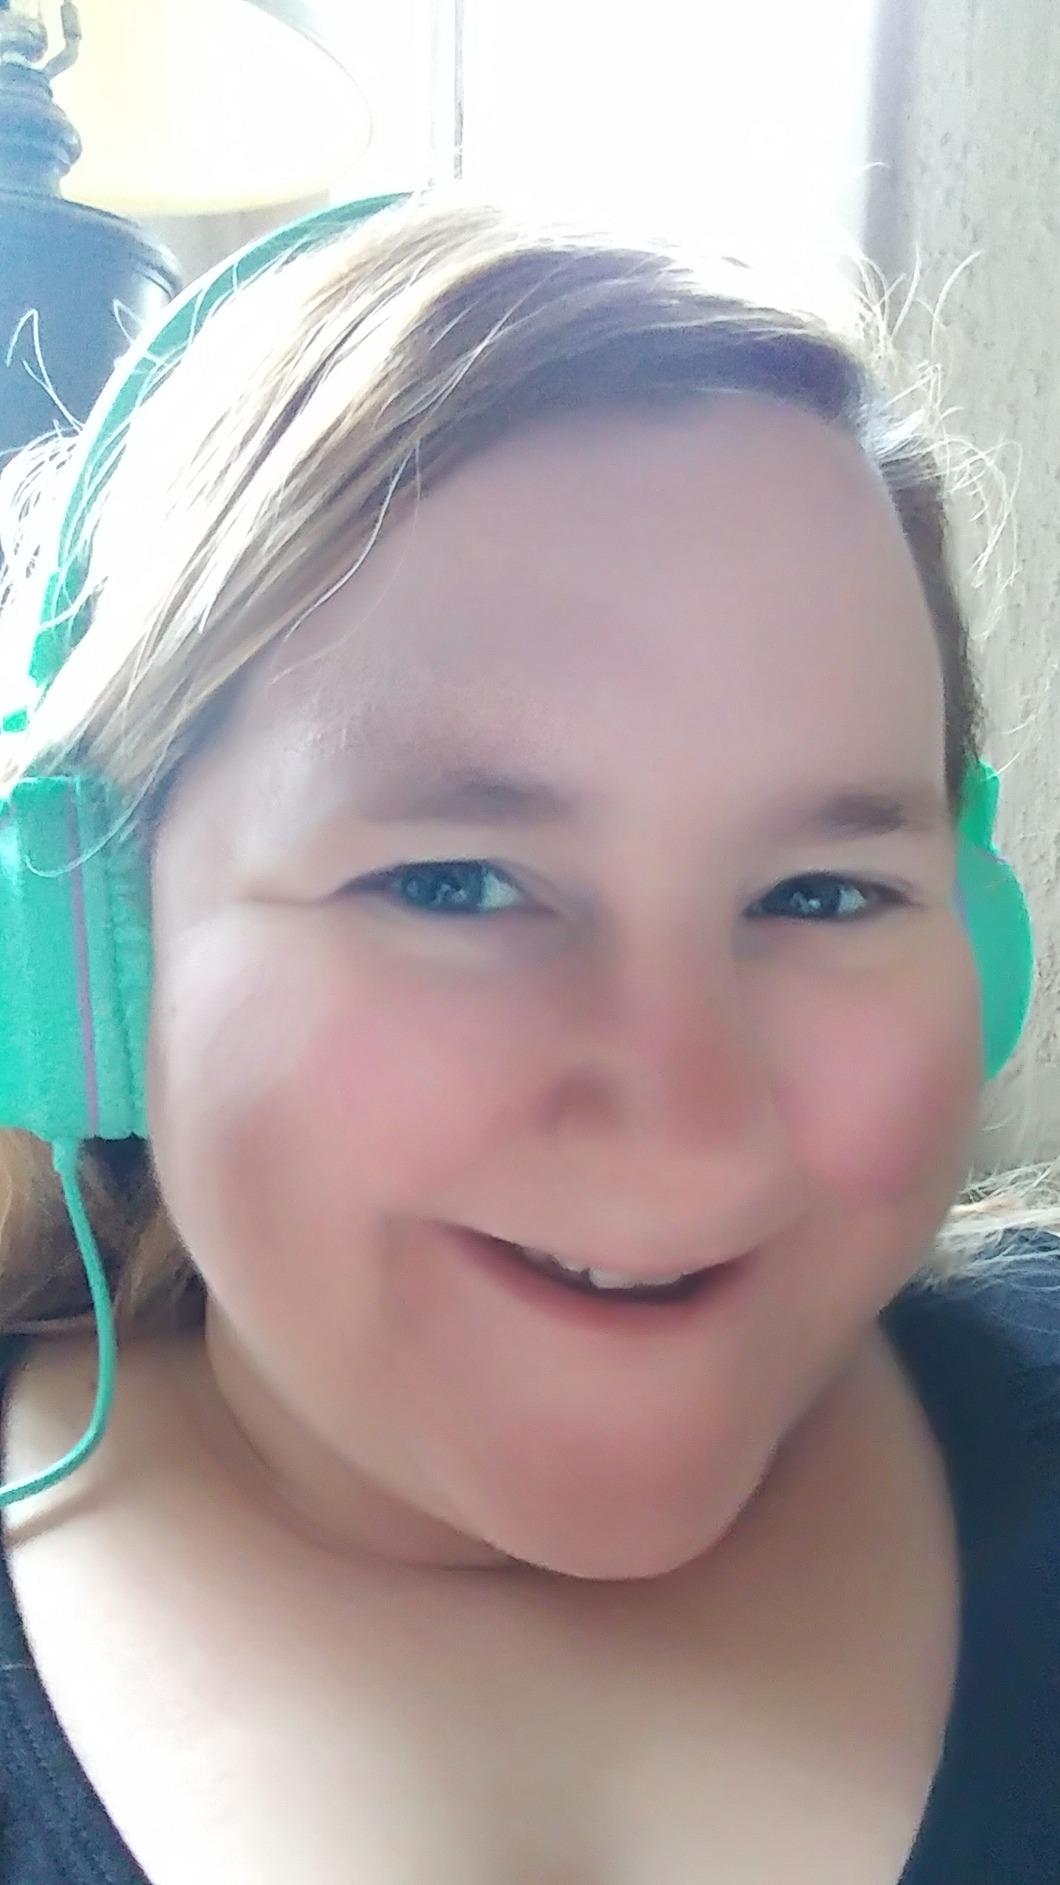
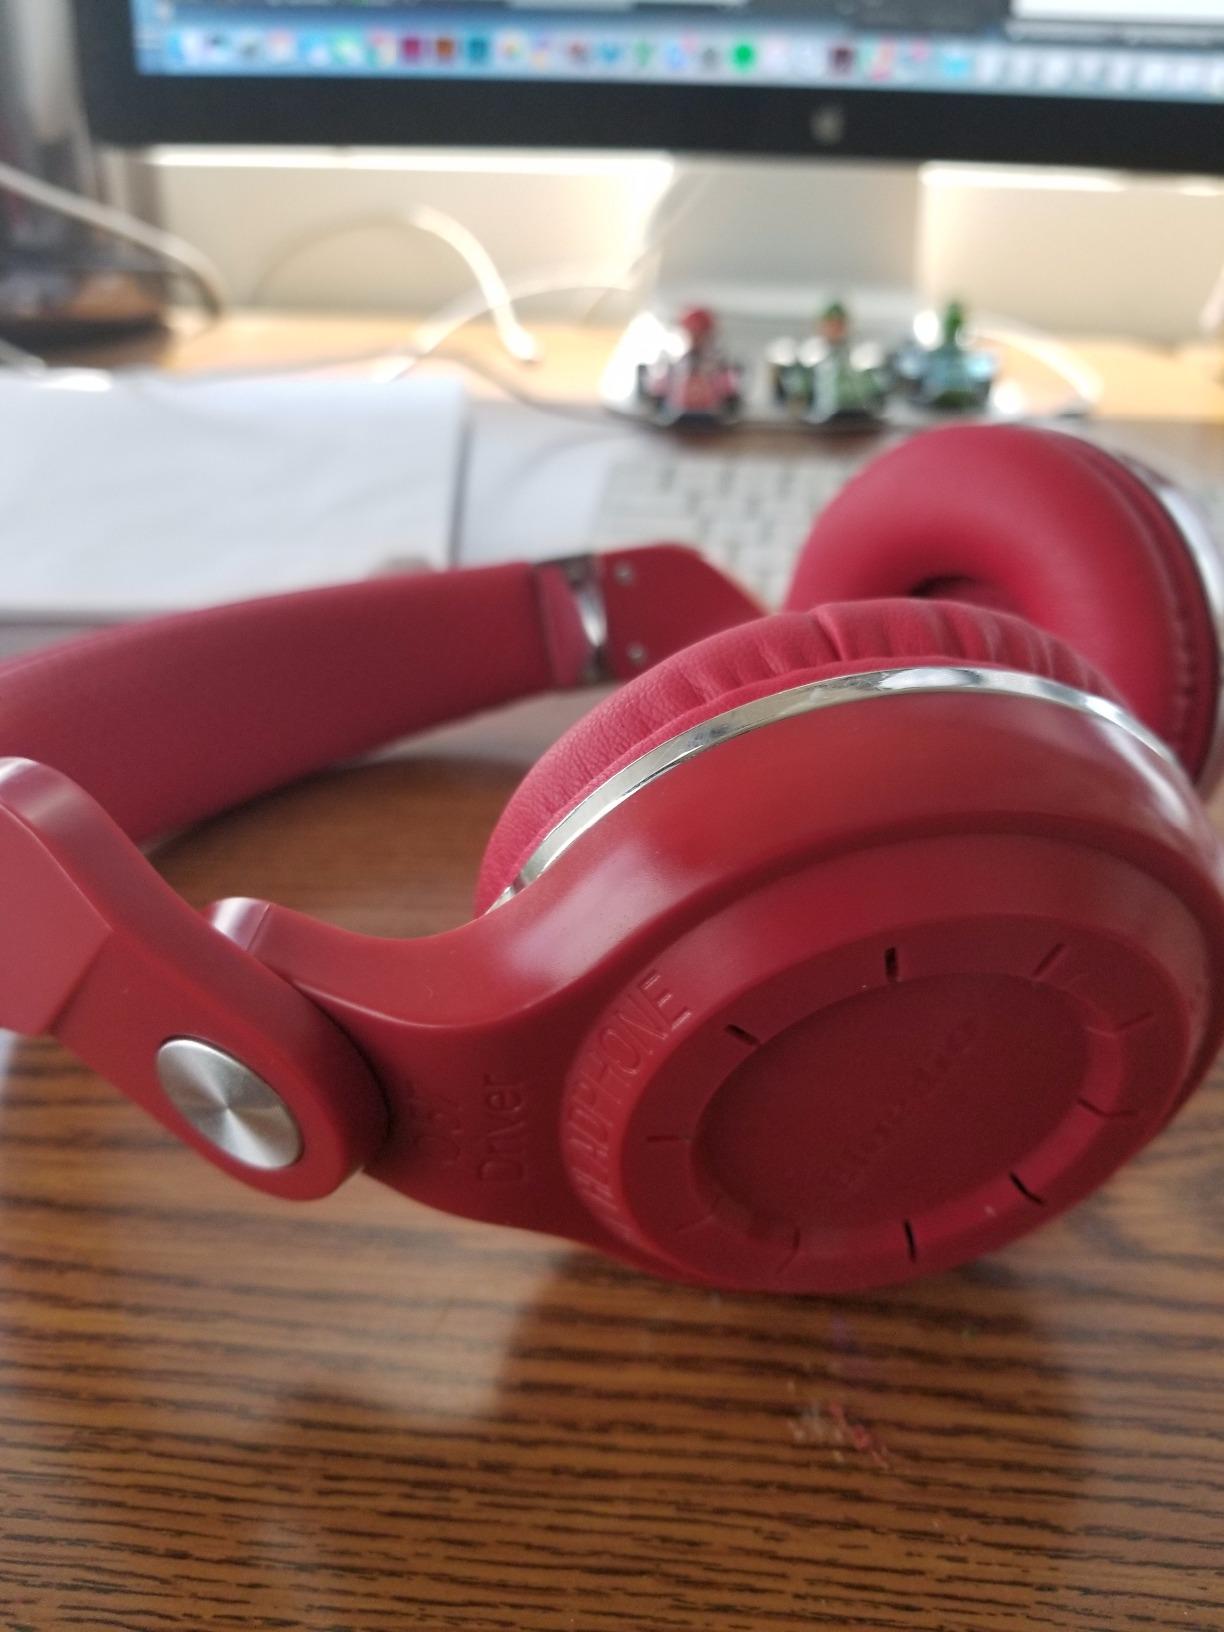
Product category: headphones
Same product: no